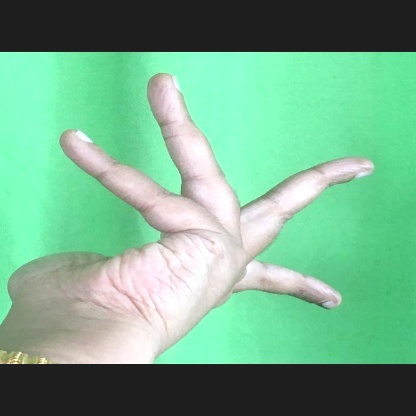
Mudra: Alapadmam